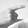
ASL letter: G